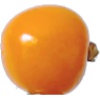
Label: Physalis 1